Eugenio Lopez Jr.

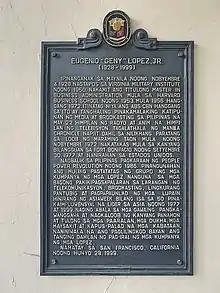
Historical marker installed by the National Historical Commission of the Philippines commemorating Geny Lopez

He was born as Eugenio Moreno Lopez in 1928 in Iloilo City. His parents were Eugenio Lopez Sr. and Pacita Moreno. He was a nephew of former Philippine Vice President Fernando Lopez. He was educated at San Beda College, the Ateneo de Manila, Virginia Military Institute where he earned a Bachelor of Arts degree, and Harvard University where he earned an MBA from Harvard Business School.